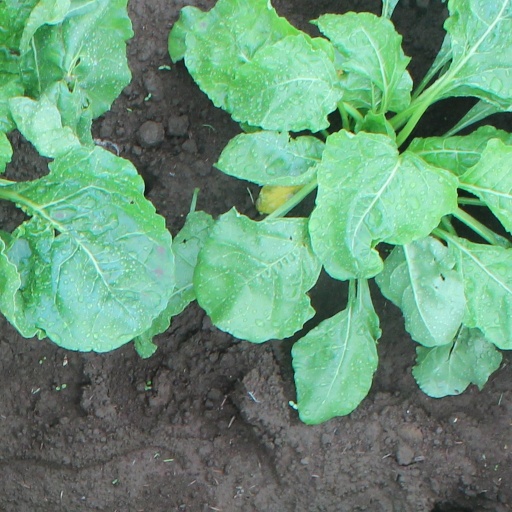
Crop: sugar beet